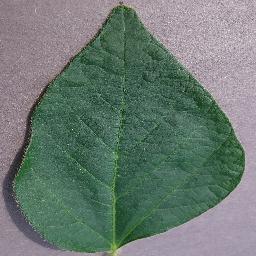
Label: Soybean___healthy